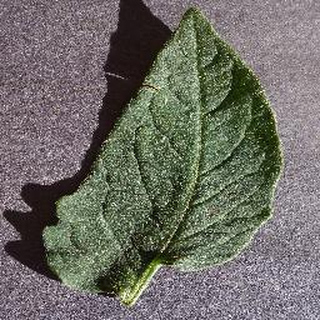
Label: healthy_tomato